Protoceratops

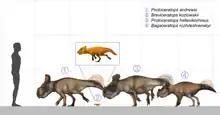
Size of "Protoceratops" (1, 3) compared with other protoceratopsids

"Protoceratops" was in 1923 placed within the newly named family Protoceratopsidae as the representative species by Granger and Gregory. This family was characterized by their overall primitive morphology in comparison to the more derived Ceratopsidae, such as lack of well-developed horn cores and relative smaller body size. "Protoceratops" itself was considered by the authors to be somehow related to ankylosaurians based on skull traits, with a more intensified degree to "Triceratops" and relatives. Gregory and Charles C. Mook in 1925 upon a more deeper analysis of "Protoceratops" and its overall morphology, concluded that this taxon represents a ceratopsian more primitive than ceratopsids and not an ankylosaur-ceratopsian ancestor. In 1951 Edwin H. Colbert considered "Protoceratops" to represent a key ancestor for the ceratopsid lineage, suggesting that it ultimately led to the evolution of large-bodied ceratopsians such as "Styracosaurus" and "Triceratops". Such lineage was suggested to have started from the primitive ceratopsian "Psittacosaurus". He also regarded "Protoceratops" as one of the first "frilled" ceratopsians to appear in the fossil record.